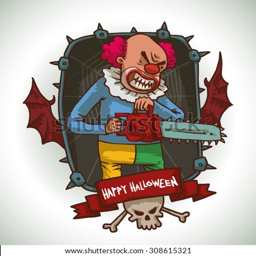
evil clown with a chainsaw in frame , vector